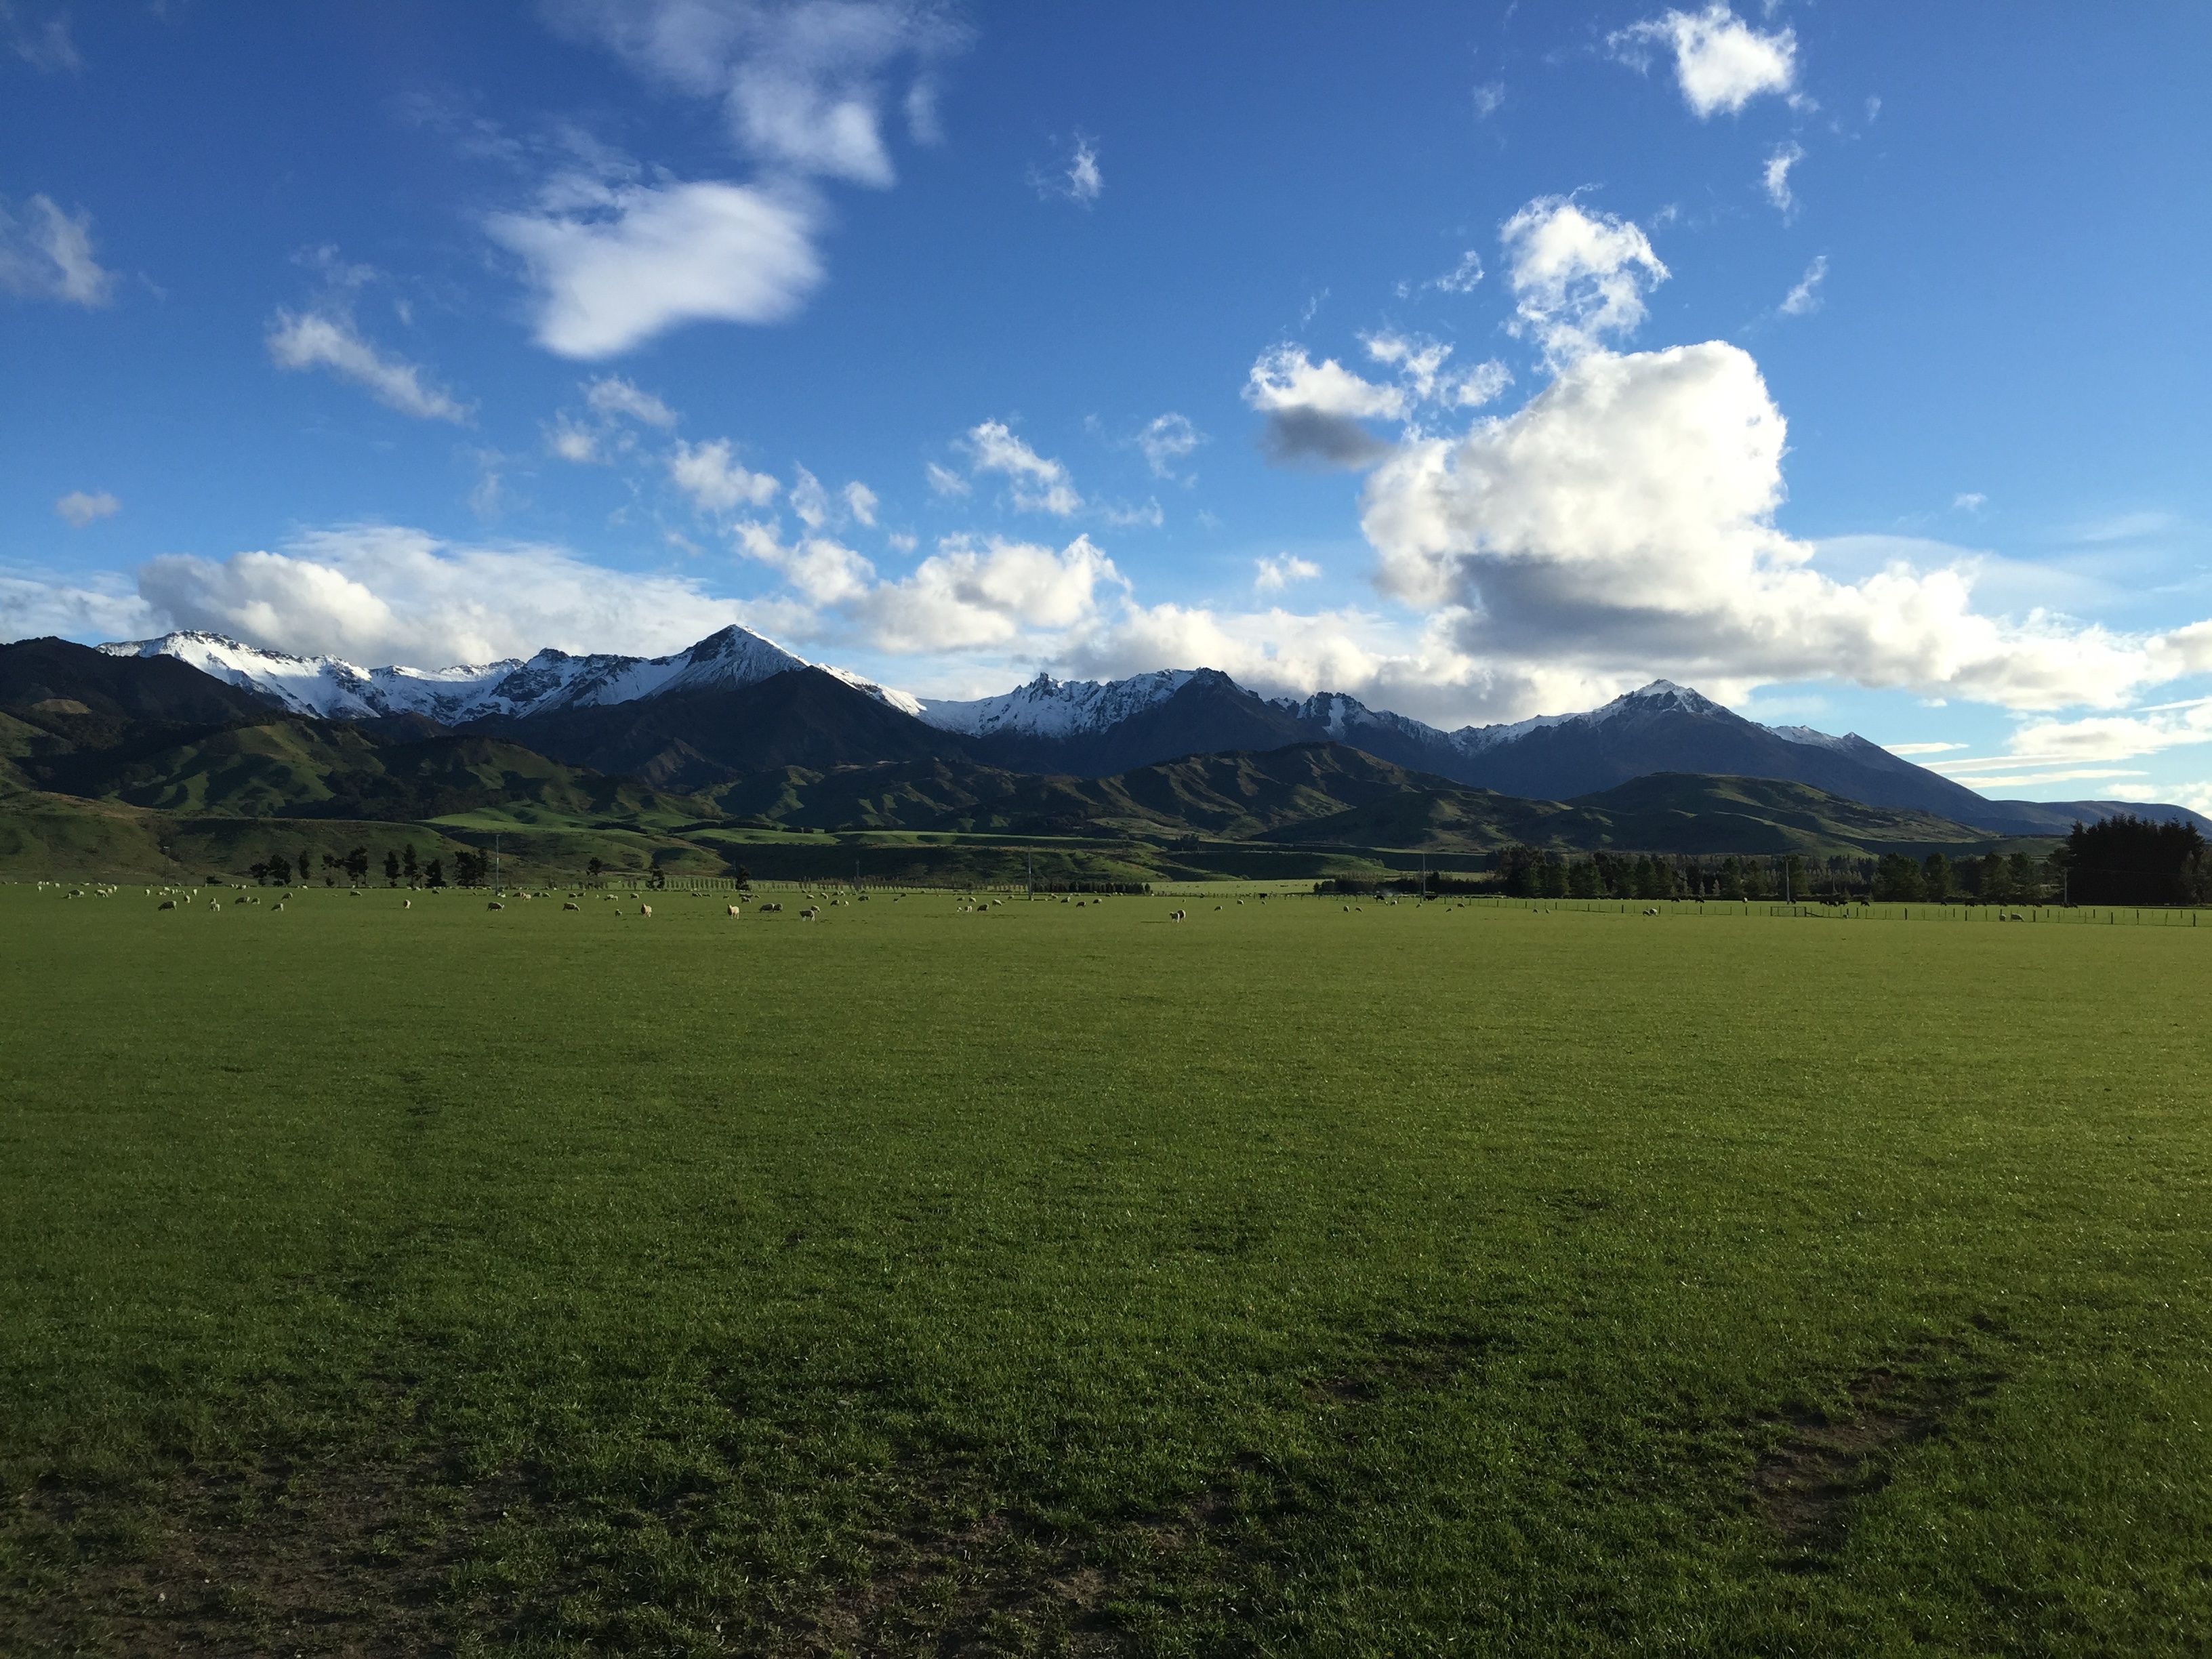
landscape, nature, grass, horizon, mountain, cloud, sky, field, meadow, prairie, sunlight, morning, hill, lake, valley, mountain range, pasture, agriculture, highland, plain, alps, grassland, plateau, fell, loch, ecosystem, rural area, natural environment, geographical feature, atmospheric phenomenon, mountainous landforms